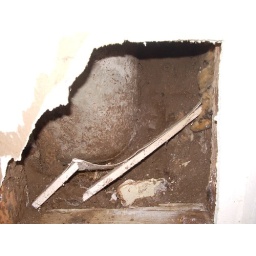
Termite dirt sheet rock under tub